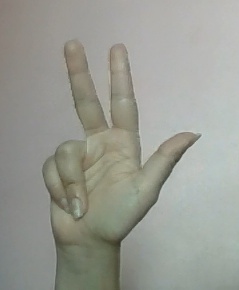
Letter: al